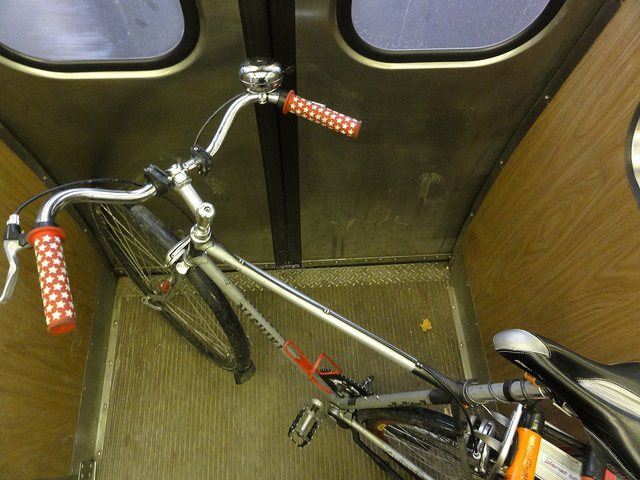
an image of bike that is parked in the bus

A bicycle with red and white handlebars at bus door.

A bicycle with red and white handles inside a train.